Jewish paper cutting

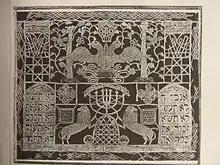
Jewish papercutting

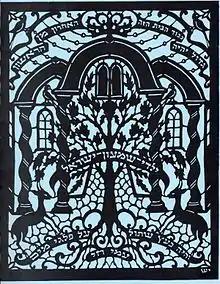
Family tree booklet cover artwork created by Yehudit Shadur

In Israel papercutting was reactivated by Giza Frankel, a Polish-born ethnographer. Frankel's most significant publications on paper cutting are "Wycinanka żydowska w Polsce" and "Art of the Jewish Paper Cut." Giza Frankel emigrated to Israel in 1950.